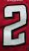
Number: 2